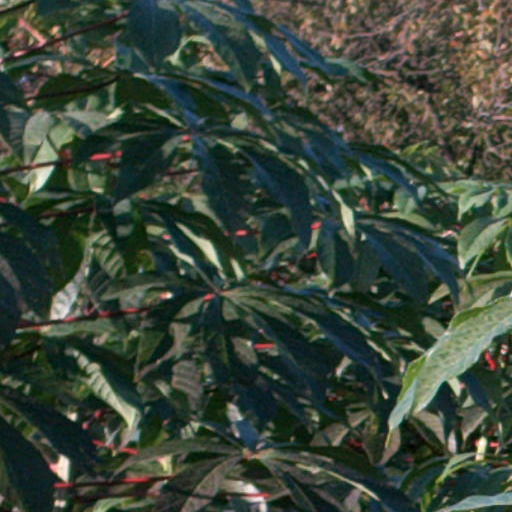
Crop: cassava